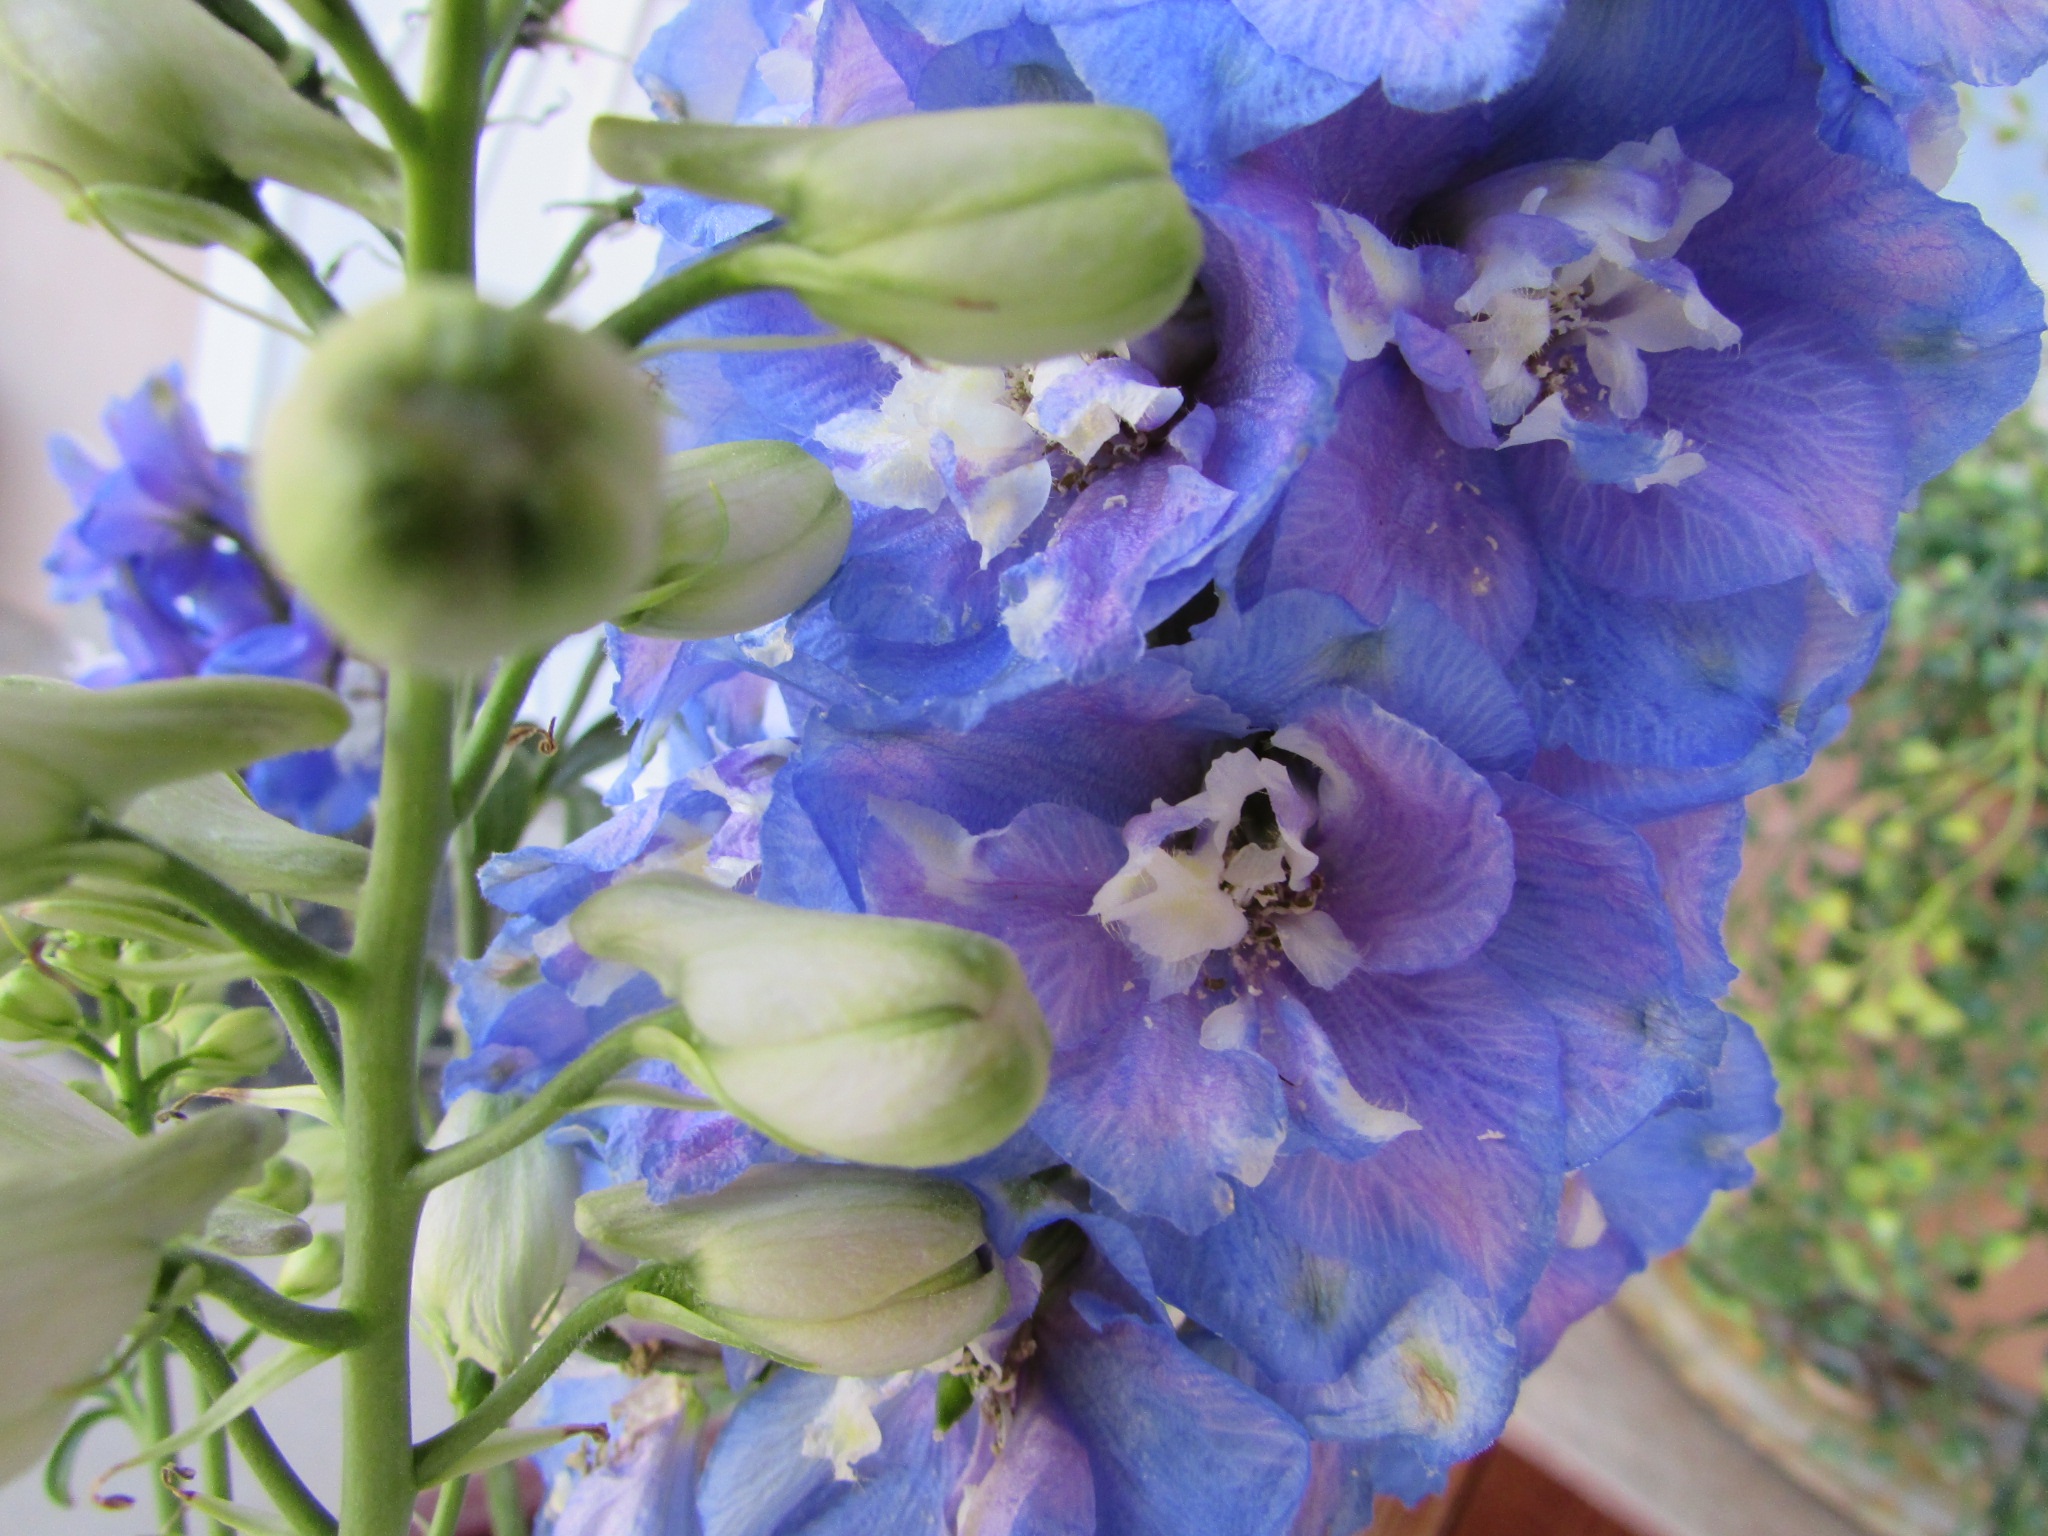
blossom, plant, flower, petal, botany, blue, flora, wildflower, flowering plant, delphinium, flower bouquet, land plant